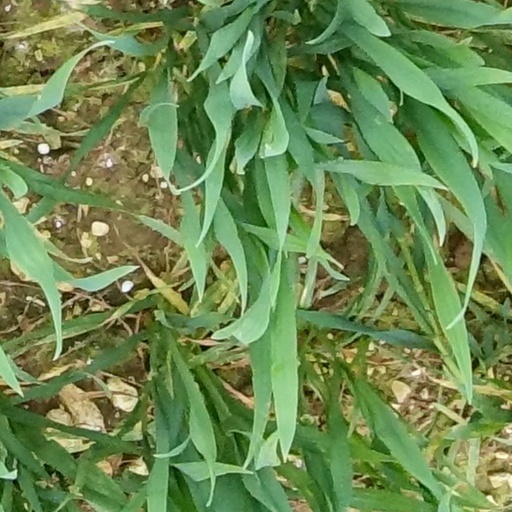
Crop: wheat